Curitiba

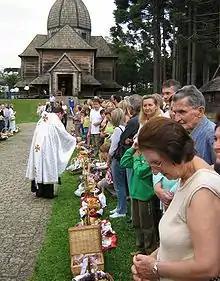
Brazilians of Ukrainian descent celebrating Easter in Curitiba

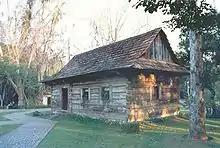
Old Polish house at João Paulo II park ("Pope John Paul II Park")

According to the 2022 census, 1,773,718 people resided in the city of Curitiba. The census revealed 1,320,252 White people (74.4%), 355,834 Pardo (Multiracial) people (20.1%), 71,948 Afro-Brazilian people (4.1%), 23,635 Asian people (1.3%), 1,976 Amerindian people (0.1%).